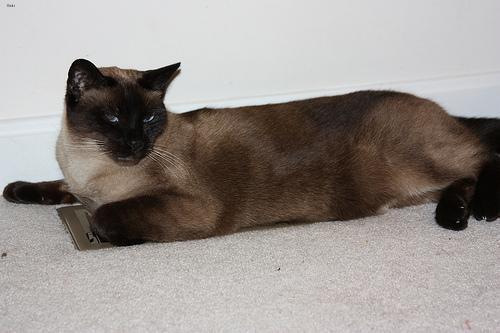
Siamese